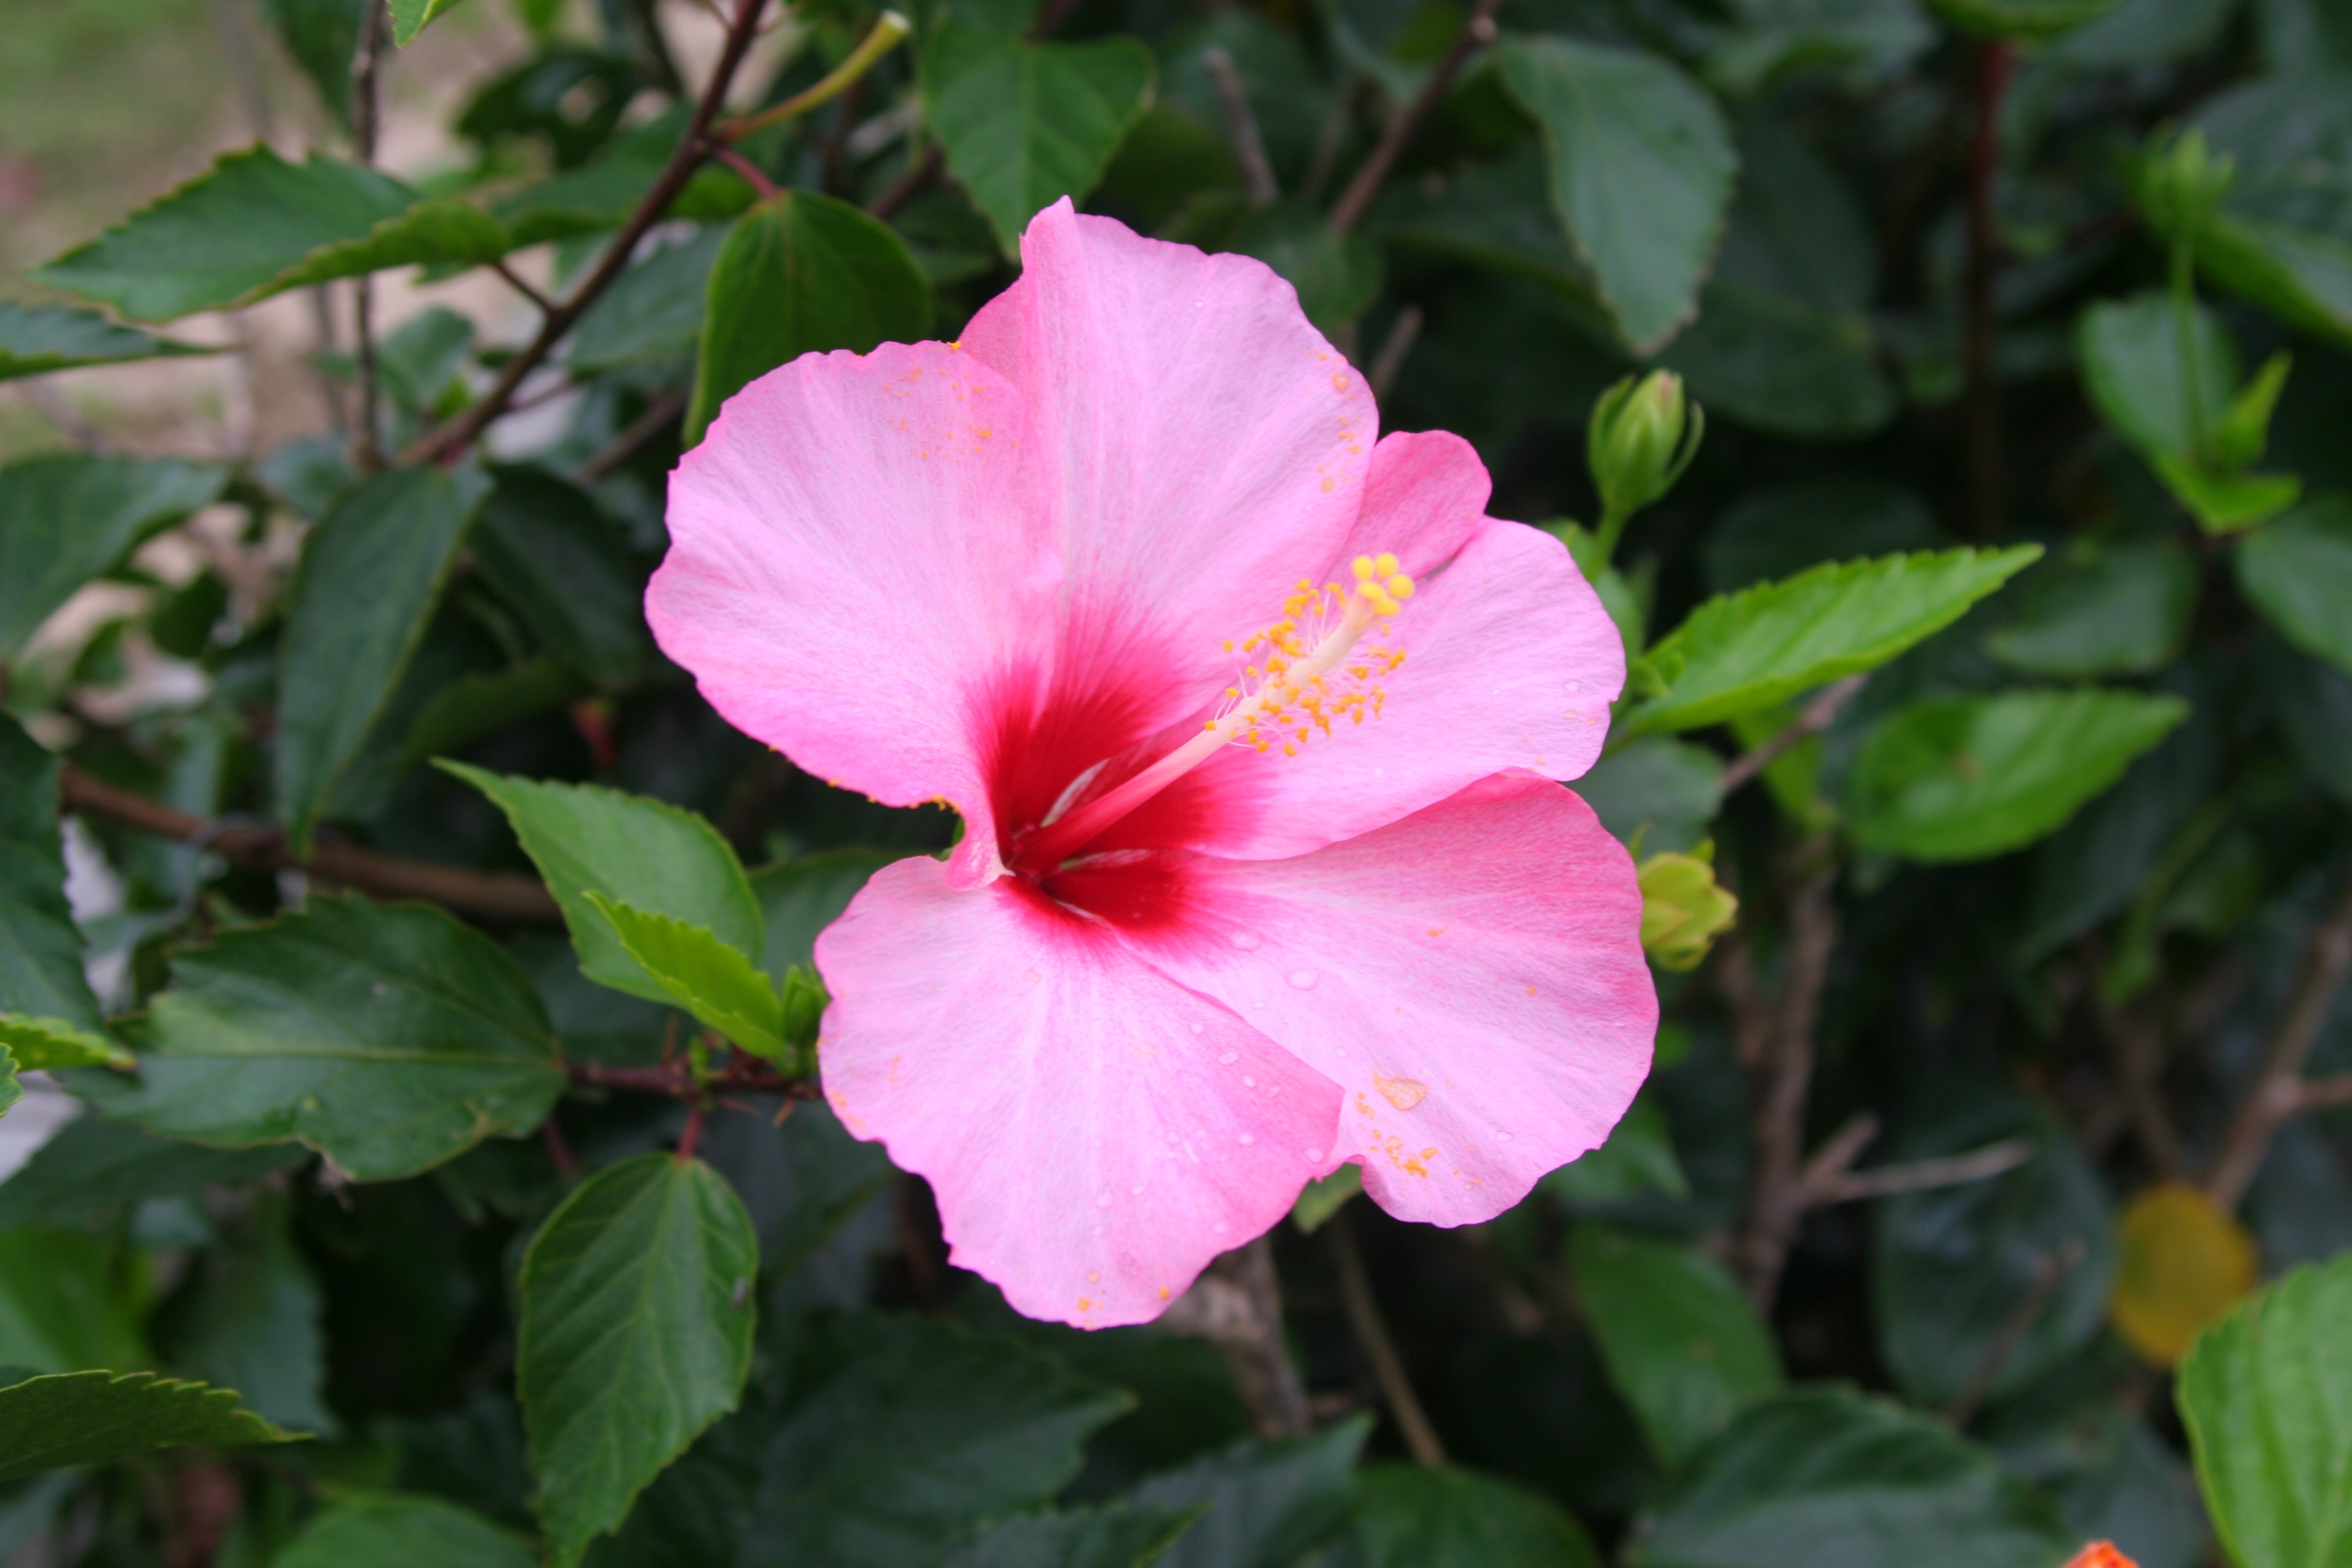
plant, flower, petal, botany, pink, japan, flora, shrub, hibiscus, malvales, refreshing, okinawa, flowering plant, ishigaki island, outlying islands, subtropics, china rose, chinese hibiscus, annual plant, land plant, four o clocks, four o clock flower, wind of autumn